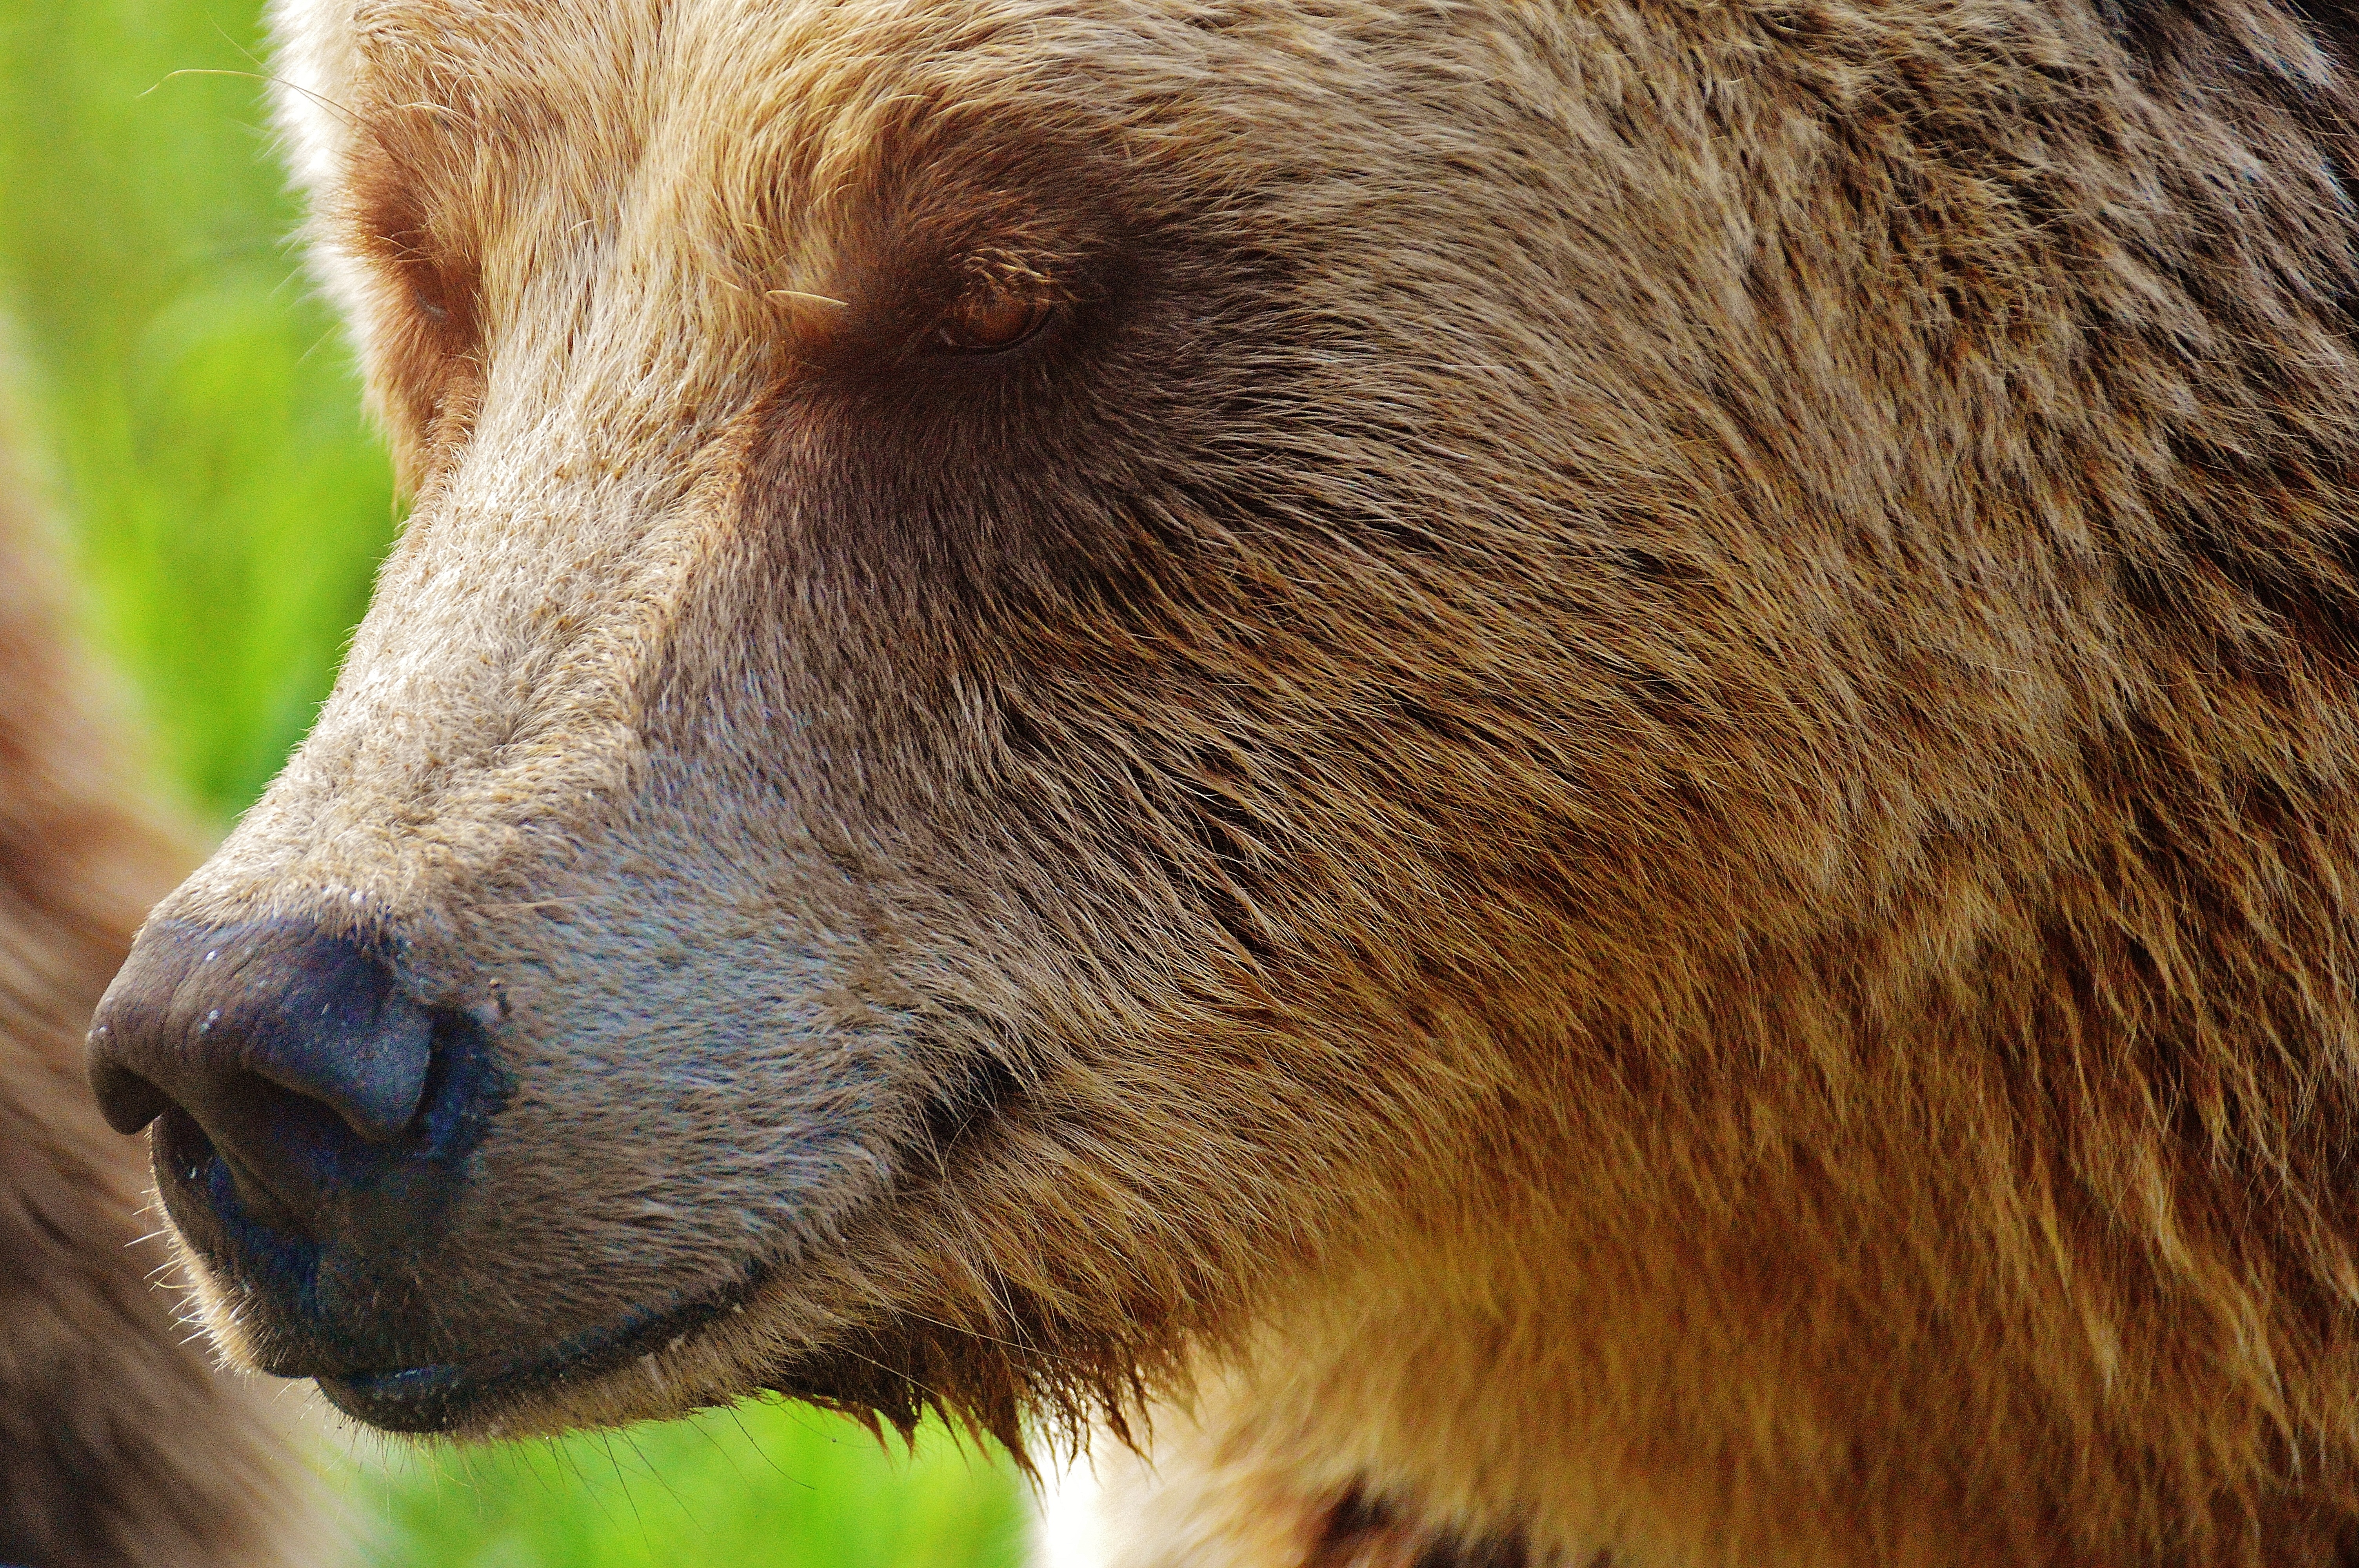
nature, forest, animal, bear, wildlife, fur, mammal, predator, fauna, brown bear, close up, wild animal, nose, whiskers, snout, furry, head, vertebrate, creature, animal world, dangerous, nature park, wildlife park, wildpark poing, grizzly bear, european brown bear